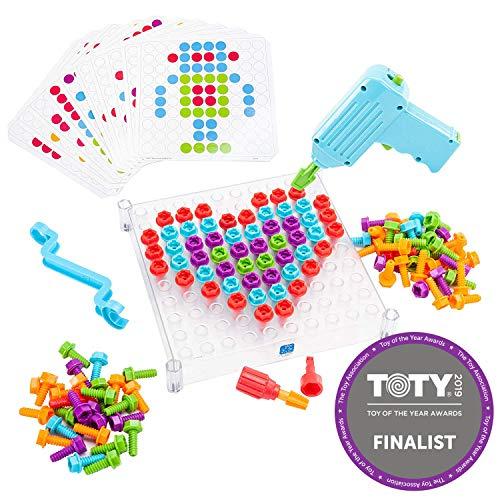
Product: Educational Insights Design & Drill See-Through Creative Workshop - Drill Toy, STEM & Construction, Building Toy
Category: Toys & Games | Arts & Crafts
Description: LET'S GET BUILDING Kids power up their imaginations and build coordination skills as they drill and play with a toy drill, and chunky, kid-sized bolts onto a sturdy see through activity board.
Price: $27.99
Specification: ProductDimensions:12.1x11.6x3.3inches|ItemWeight:3.31pounds|ShippingWeight:3.31pounds(Viewshippingratesandpolicies)|DomesticShipping:ItemcanbeshippedwithinU.S.|InternationalShipping:ThisitemcanbeshippedtoselectcountriesoutsideoftheU.S.LearnMore|ASIN:B076B9R1TY|Itemmodelnumber:4114|Manufacturerrecommendedage:3-6months|Batteries:3AAbatteriesrequired.